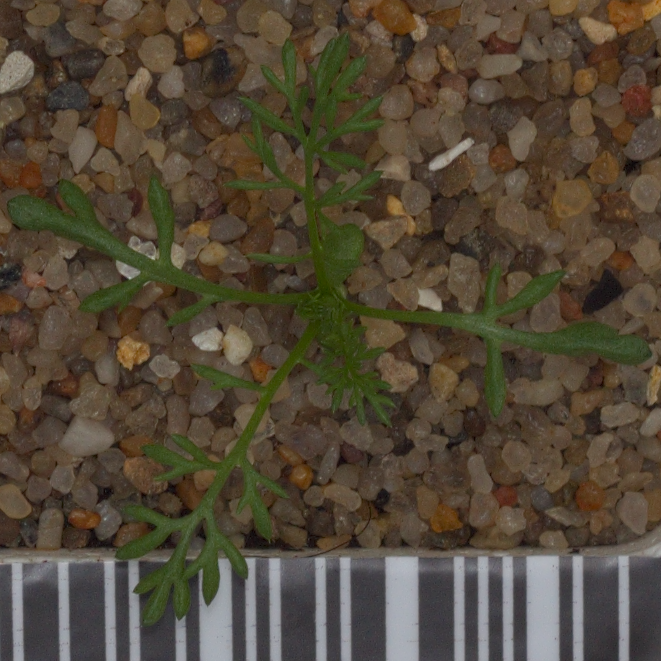
Label: scentless_mayweed